Widescreen

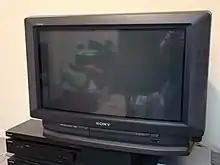
An early (1994) Sony widescreen television

Widescreen images are displayed within a set of aspect ratios (relationship of image width to height) used in film, television and computer screens. In film, a widescreen film is any film image with a width-to-height aspect ratio greater than 4:3 (1.33:1).